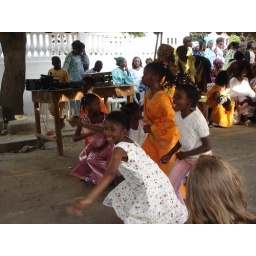
This is the hottest dance style in Senegal. Focus on the girl in the white, and the girl in the pink dress behind her.